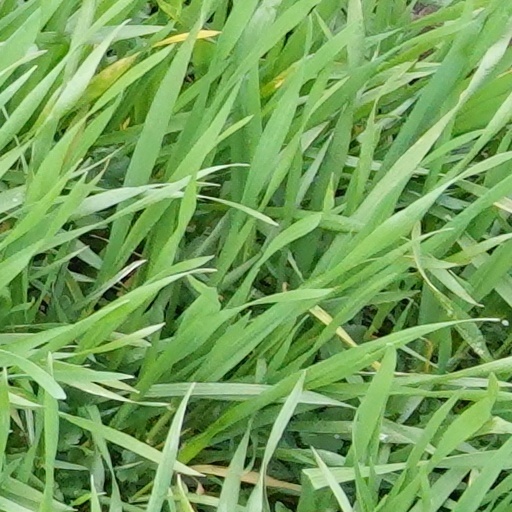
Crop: wheat